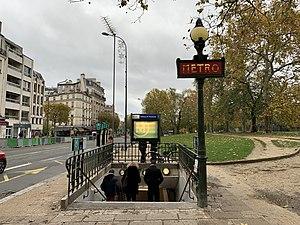
Entrée dans la station de métro Château de Vincennes, Vincennes.
Château de Vincennes est une station de la ligne 1 du métro de Paris, située à la limite du 12ᵉ arrondissement de Paris et de la commune de Vincennes.